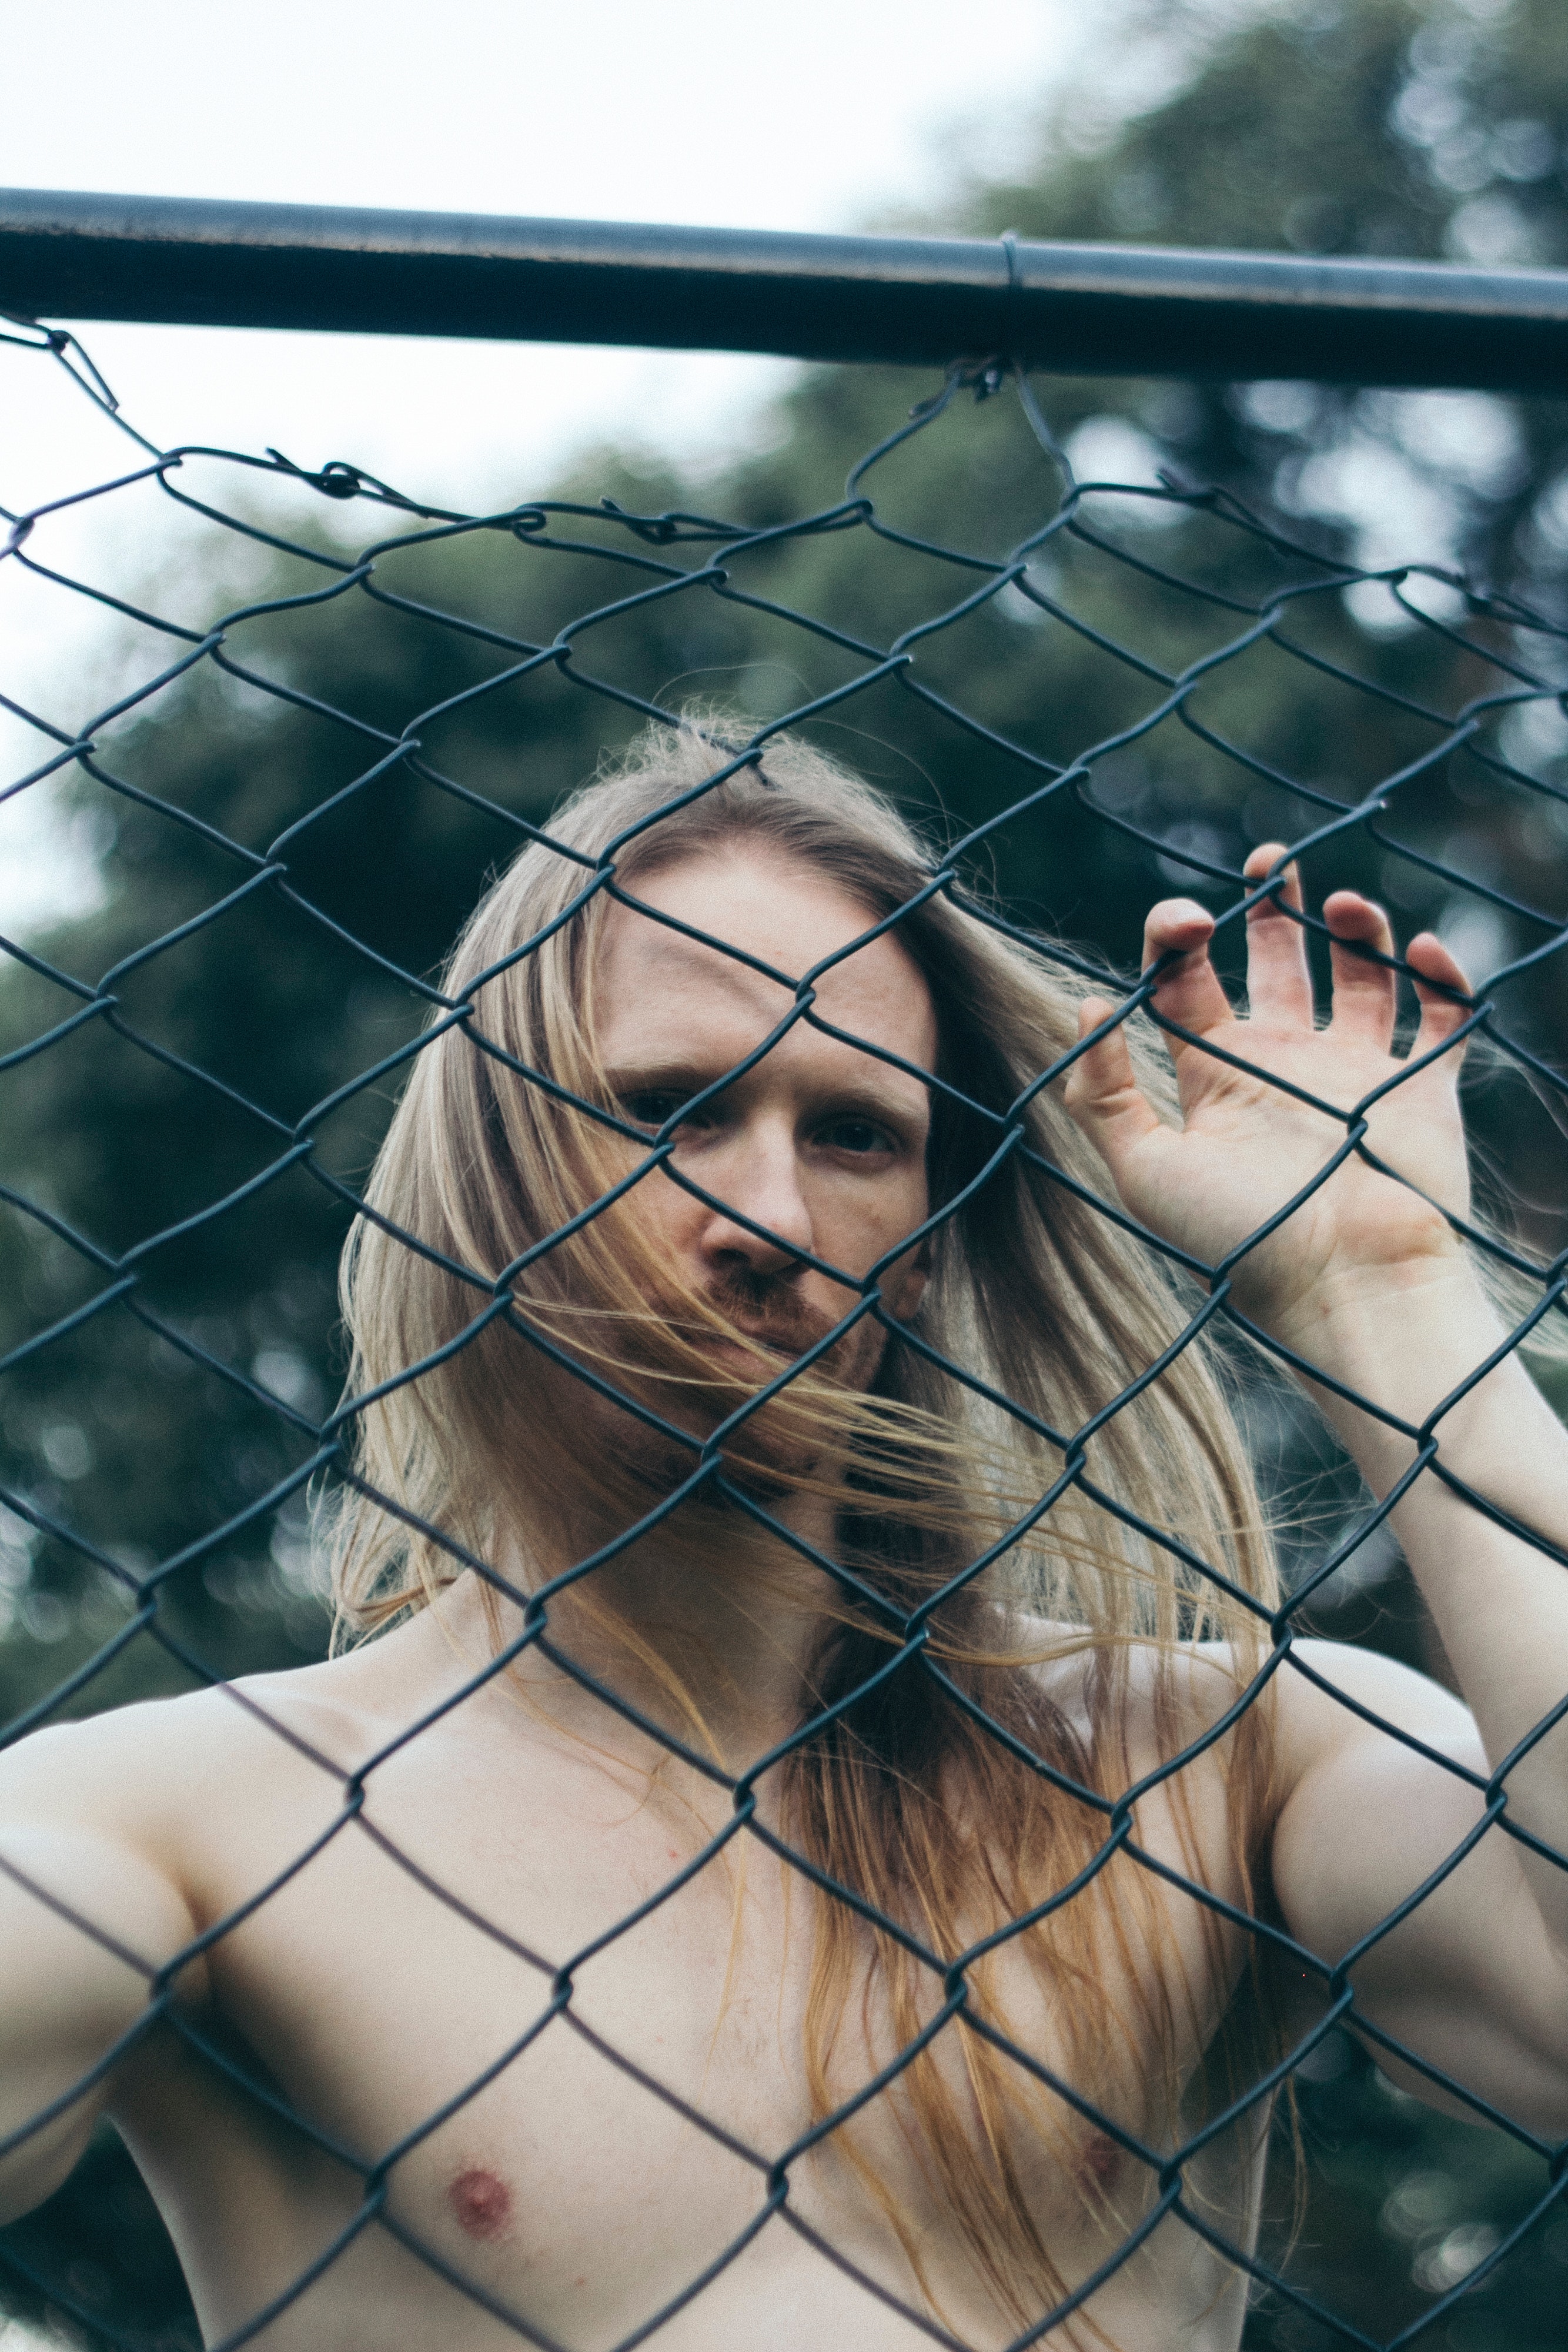
chain link fencing, wire fencing, cage, fence, muscle, photography, black hair, net, flesh